Llandawke

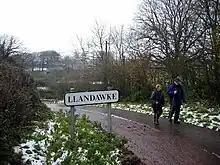
Llandawke is a small settlement in Carmarthenshire, Wales, situated roughly 1 mile from Laugharne, toward Tenby.

Llandawke is a small settlement in Carmarthenshire, Wales, situated roughly 1 mile from Laugharne, toward Tenby.